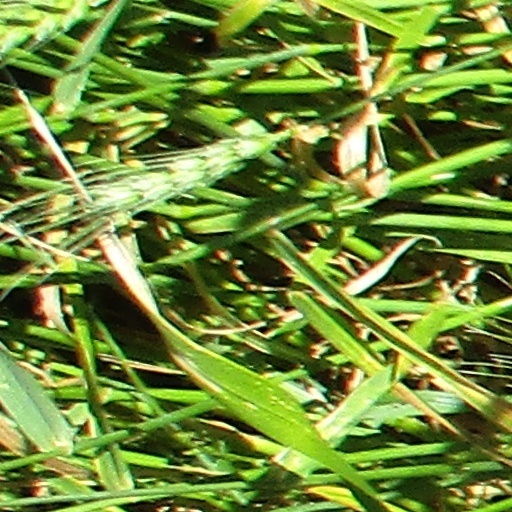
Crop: wheat